Maresha

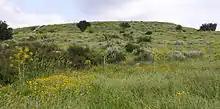
Tel Maresha

Following these events, Edomites who had lived east and south of the Dead Sea migrated to the area and Maresha emerged as a major Idumean city. Hence, from the Persian rule and throughout the Hellenistic kingdoms' rule in the region (6th – 1st century BCE), Maresha was part of the area known as Idumea, a Hellenised form of Edom. During the period of Persian rule, Phoenician colonies were encouraged to spread out along the coastal regions of Palestine and in the adjacent hill country of Judea, whence their early settlement in Maresha took its rise.